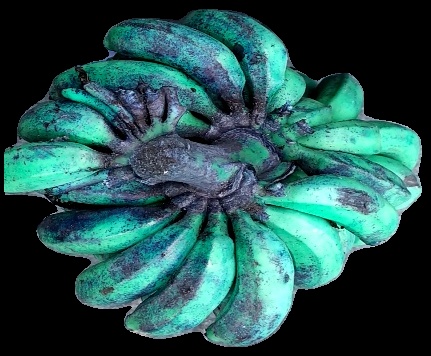
Variety: rasbale
Grade: grade3